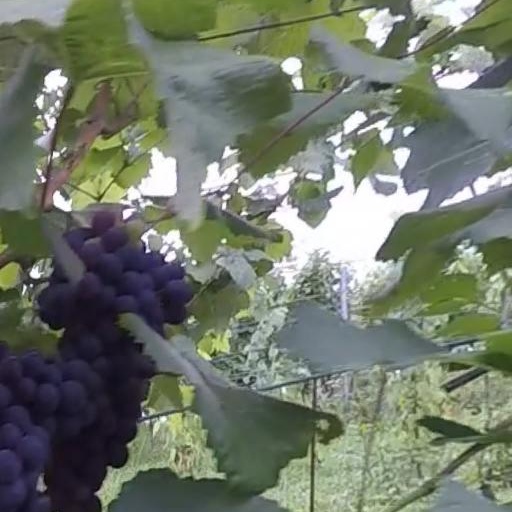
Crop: grape